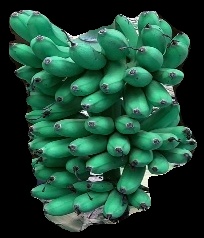
Variety: rasbale
Grade: grade1